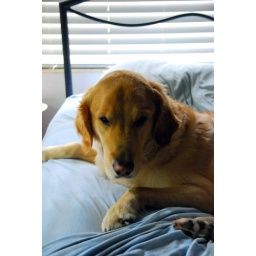
Logan looks like he wants to lounge around in bed all day!